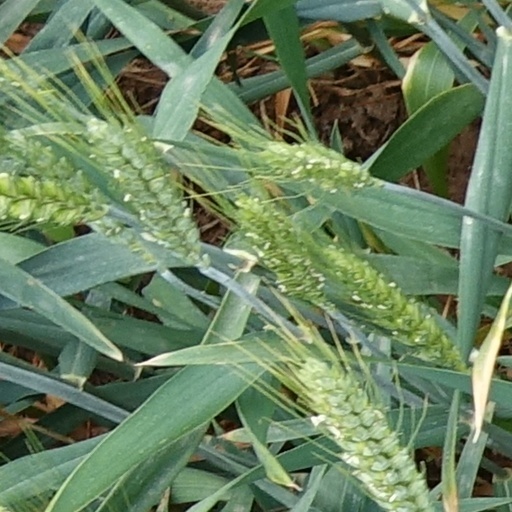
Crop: wheat